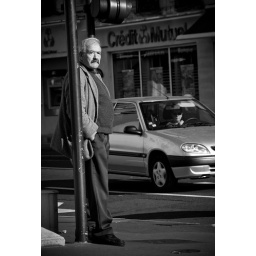
Even the person in the car gave me the evil eye ;)